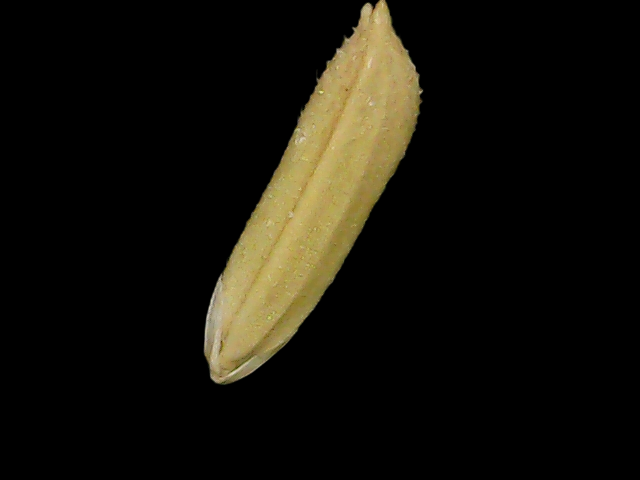
Rice variety: Bd75